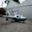
Label: airplane